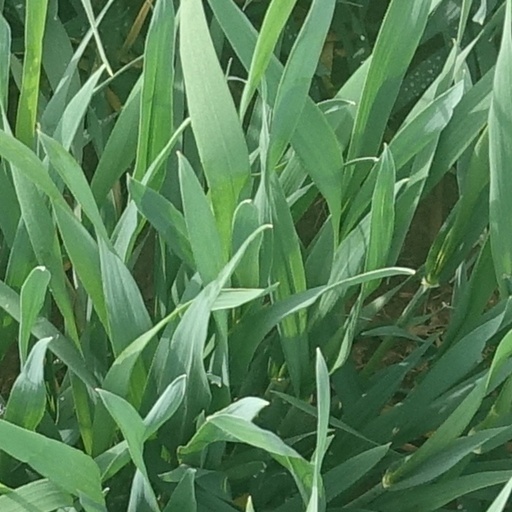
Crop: wheat